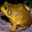
Label: frog